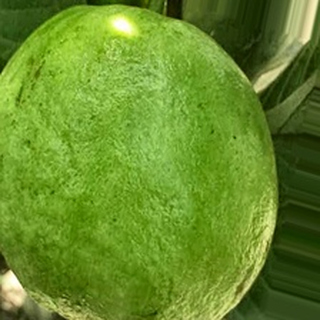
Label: healthy_guava